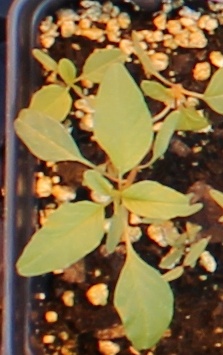
Label: Palmer Amaranth